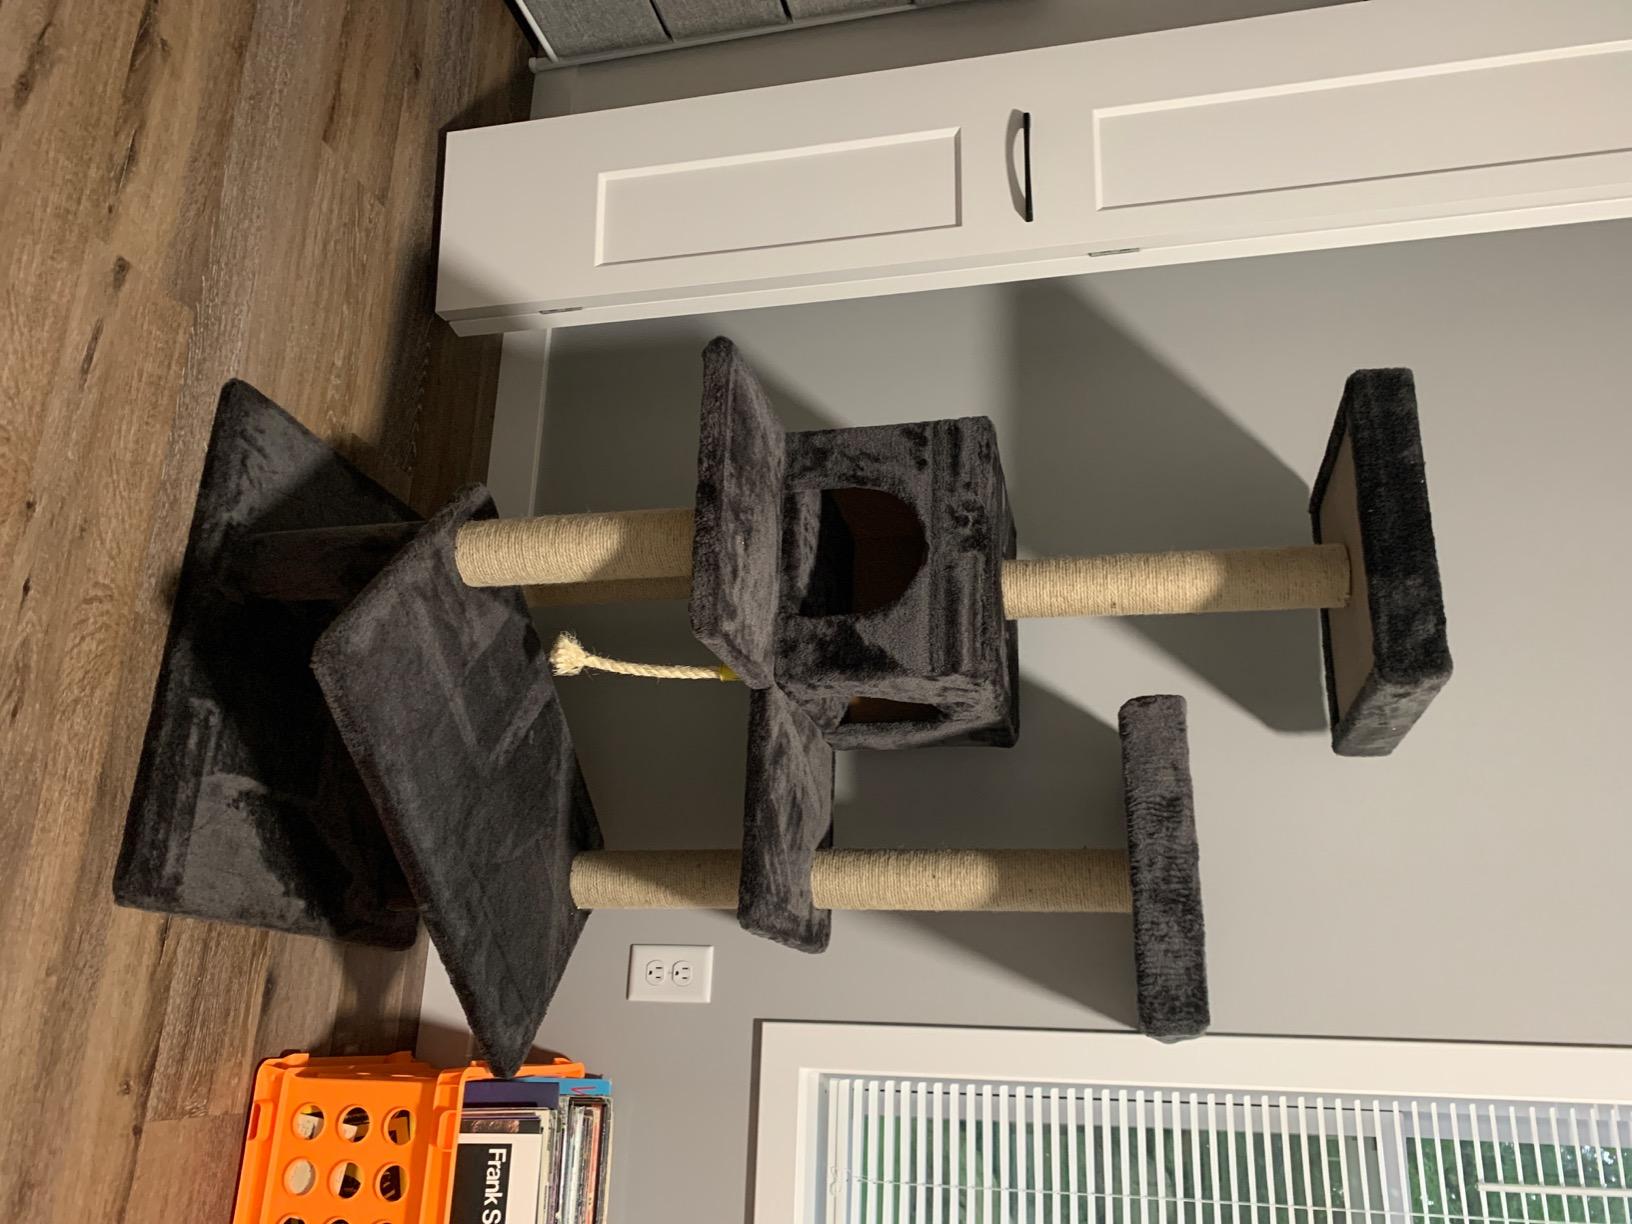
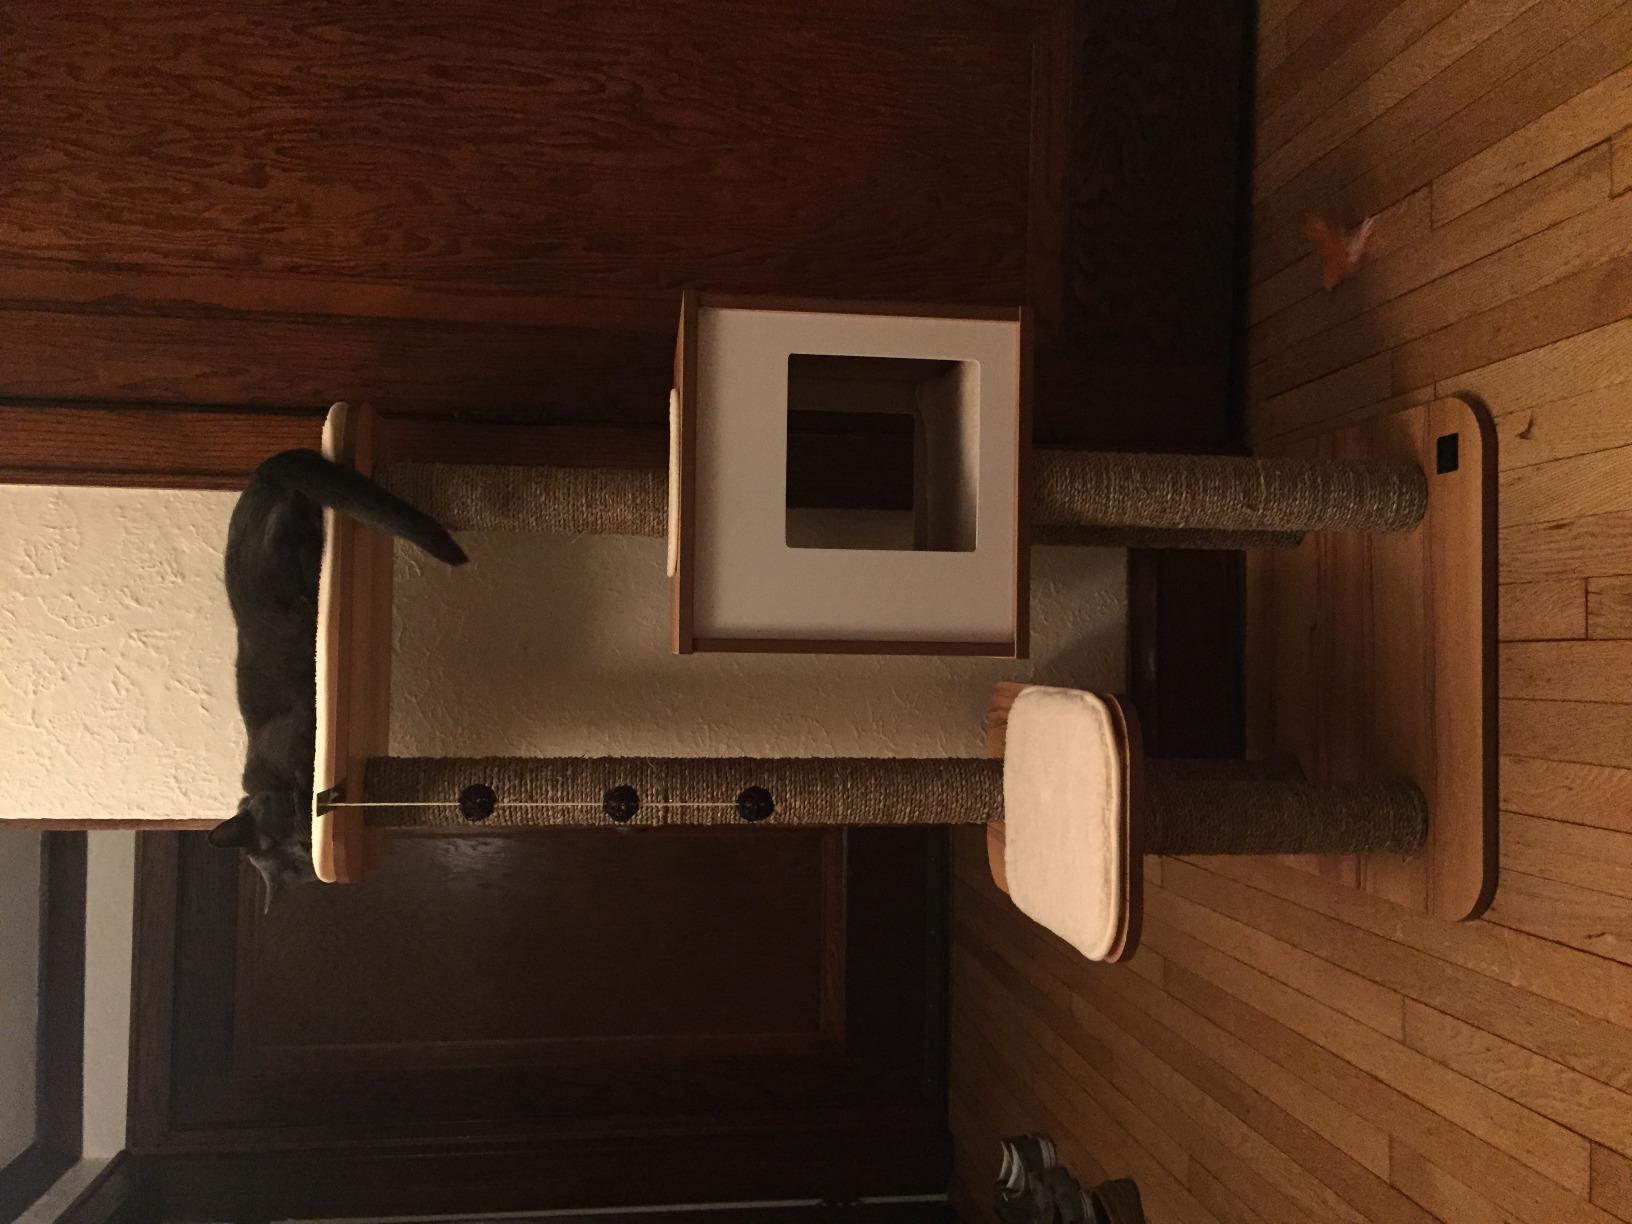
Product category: items_cat tree
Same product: no